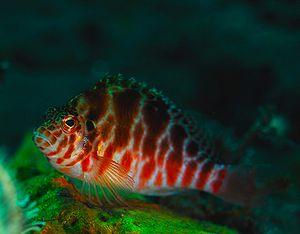
Les Cirrhitidae sont une famille de poissons marins de l'ordre des Perciformes qui est représentée par 12 genres et 33 espèces.